Samuel Peck (daguerreotypist)

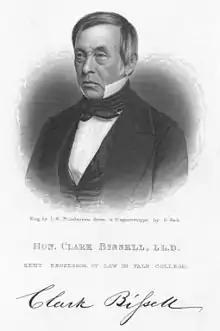
Engraving of Clark Bissell by L. S. Punderson, made from a daguerrotype by Peck

Samuel Peck (1813–1879), was an American 19th-century photographer, artist, businessperson, photo case manufacturer, and gallery owner. He was based in New Haven, Connecticut and produced daguerrotypes before moving into the manufacture of cases for daguerrotypes as, Samuel Peck & Co. (also written as S. Peck & Co. and Samuel Peck and Company).